Heroes and Hobgoblins

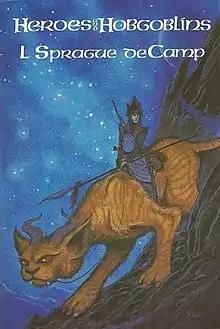
Dust-jacket illustration by Tim Kirk for "Heroes and Hobgoblins"

Heroes and Hobgoblins is a 1981 collection of science fiction and fantasy poetry by American author L. Sprague de Camp, illustrated by Tim Kirk. First announced to be published in 1977 by Heritage Press, this edition never appeared, and the book was first published by Donald M. Grant, Publisher, Inc. in an edition of 1250 copies signed by both the author and the illustrator.